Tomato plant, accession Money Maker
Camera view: horizontal (90 deg, fisheye); turntable rotation: 210 degrees
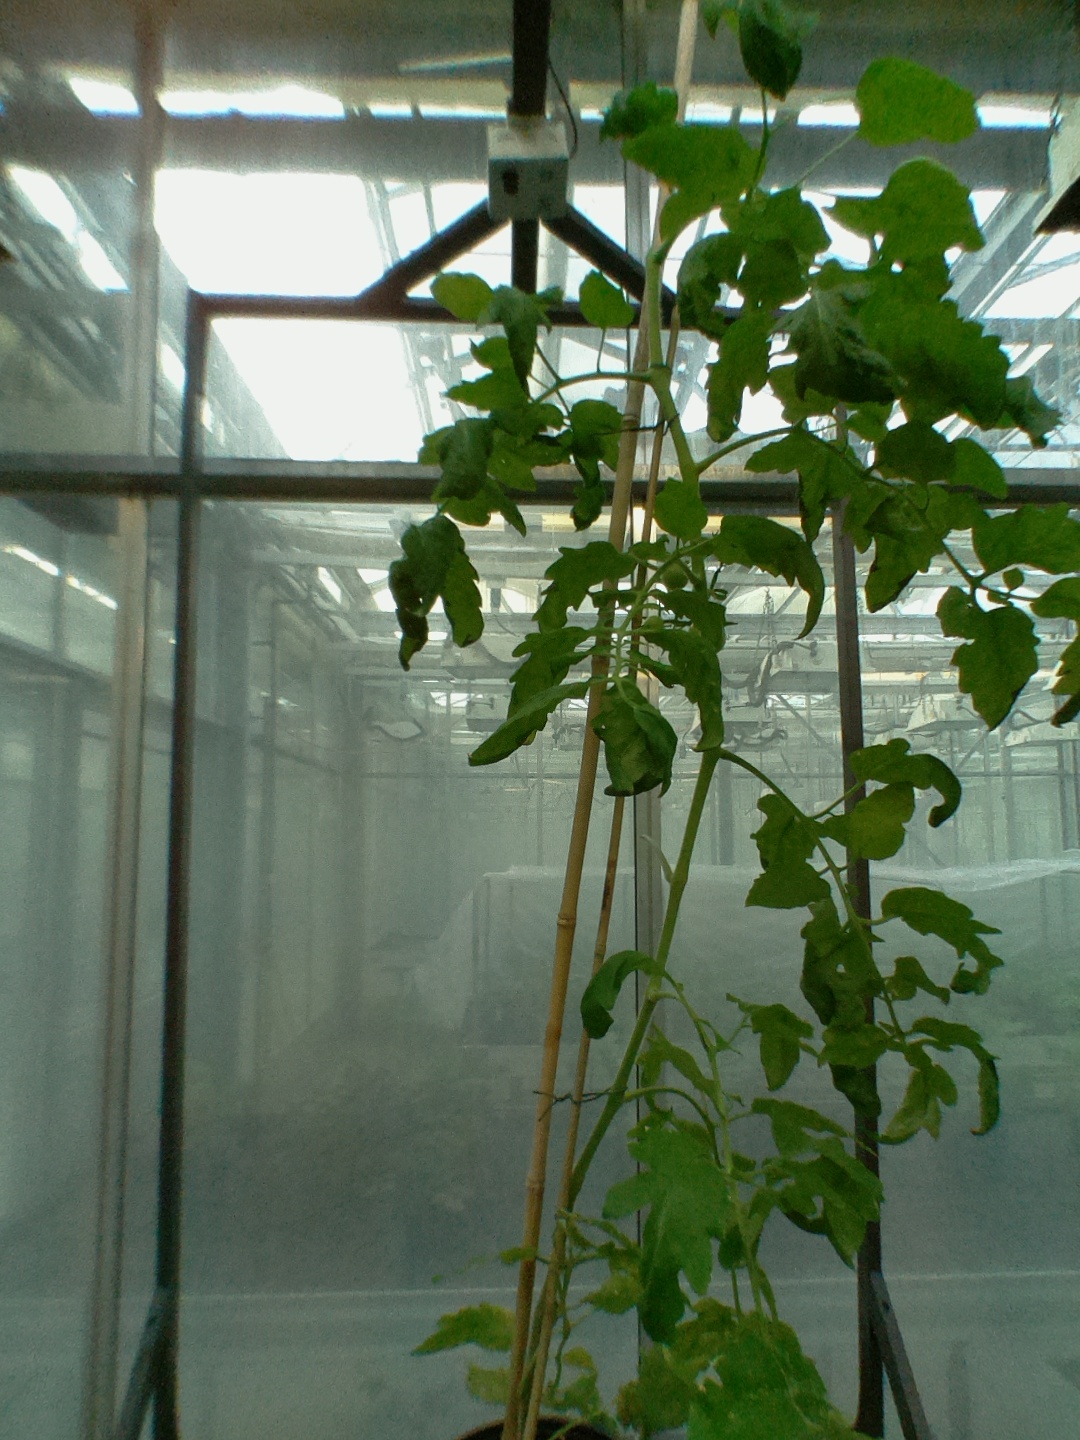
BBCH growth stage 73: 30%-40% of final fruit size